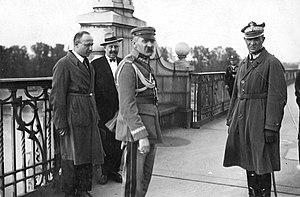
Le pont Poniatowski est un pont de Varsovie. Initialement construit entre 1904 et 1914, il fut endommagé au cours des deux guerres mondiales et réparé à chaque fois. Il enjambe la Vistule pour relier Powiśle à l'arrondissement de Praga de l'autre côté. Le viaduc est un prolongement d'Aleje Jerozolimskie.
Le coup d'État de mai est un coup d'État réalisé en Pologne par le maréchal Józef Piłsudski entre le 12 et le 14 mai 1926. Le coup d'État renversa le président Stanisław Wojciechowski et le gouvernement du premier ministre Wincenty Witos. Un nouveau gouvernement fut installé, dirigé par le professeur de l’université nationale polytechnique de Lwów, Kazimierz Bartel.